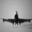
Label: airplane